Allied Glass

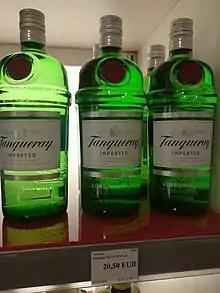
Allied Glass makes the bottles for Diageo's Tanqueray No. 10., the world's best-selling gin

Most of the bottles that it manufactures are for the UK spirits industry, around 60% of which is for whisky.